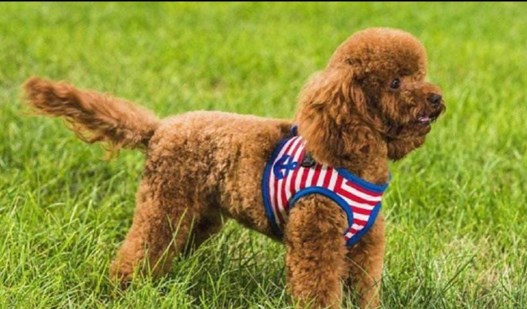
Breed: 7449-n000128-teddy